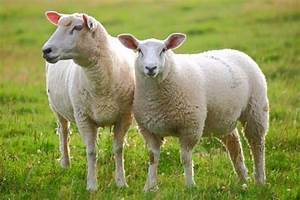
Label: sheep